Captain Fear

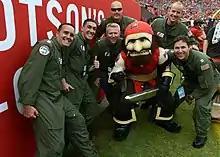
Captain Fear in a photograph with several members of the US Coast Guard at a football game in 2014.

Captain Fear, a Caribbean pirate captain, is the official mascot of the Tampa Bay Buccaneers of the National Football League. He has blue eyes, black hair, thick eyebrows, and a full beard. He has been the mascot of the Buccaneers since June 2000. He replaced a parrot mascot known as Skully. He was originally played by Mike Mashke until his retirement in 2006.